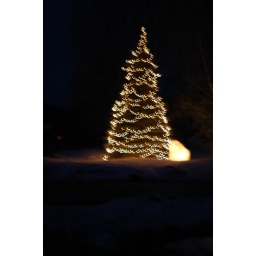
This is a tree that is near the bus stop. I didn't have a tripod so the picture is a little blurry.